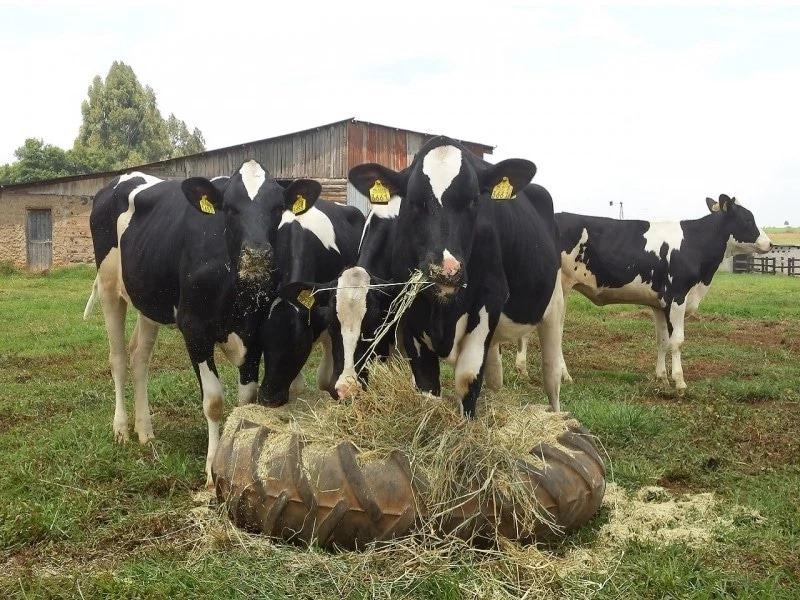
Hawa ni ng'ombe. Ng'ombe hawa ni watano. Ng'ombe hawa ni wenye rangi nyeusi na nyeupe. Ng'ombe hawa wanne ni kama wanakula nyasi ambapo mmoja ameangalia kando. Nyuma ya ngombe hawa kuna chumba.